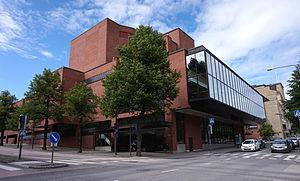
Kaakinmaa est le quartier numéro 6 de Tampere en Finlande.
Le Théâtre des travailleurs de Tampere est un théâtre situé dans le quartier de Kaakinmaa au centre de Tampere en Finlande.